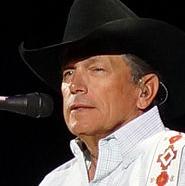
Age: 61